Kākāpō

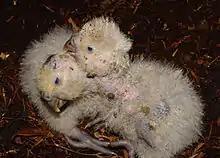
Hatchlings

The female kākāpō lays 1–4 eggs per breeding cycle, with several days between eggs. The nest is placed on the ground under the cover of plants or in cavities such as hollow tree trunks. The female incubates the eggs beginning after the first egg is laid, but is forced to leave the nest every night in search of food. Predators are known to eat the eggs, and the embryos inside can also die of cold in the mother's absence. Kākāpō eggs usually hatch within 30 days, bearing fluffy grey chicks that are quite helpless. The female feeds the chicks for three months, and the chicks remain with the female for some months after fledging. The young chicks are just as vulnerable to predators as the eggs, and young have been killed by many of the same predators that attack adults. Chicks leave the nest at approximately 10 to 12 weeks of age. As they gain greater independence, their mothers may feed the chicks sporadically for up to 3 months.